Longquan Temple (Yuyao)

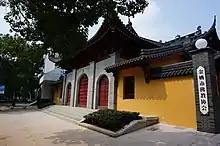
Shanmen of Longquan Temple.

Longquan Temple is a Buddhist temple located on Mount Longquan, in Yuyao, Zhejiang, China.